1980s–1990s Romanian orphans phenomenon

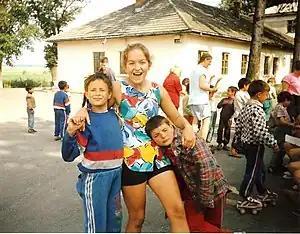
An English girl helping in an orphanage near Iași

Physical needs were not met, as many children died of minor illness or injuries such as cataracts or anaemia. Many starved to death. Physical injuries that had to do with development included fractures that had not healed correctly, resulting in deformed limbs.